Institute of Water

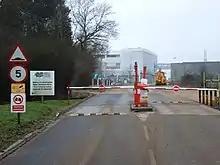
Hanningfield Waterworks at Hanningfield Reservoir in South Hanningfield, Essex, off the A130, in February 2006

It maintains a register of engineers in the British water industry, being affiliated to the Engineering Council to register Chartered Engineer (CEng) since 1998, Incorporated Engineer (IEng) and Engineering Technician (EngTech) since 1973. It is affiliated to the Society for the Environment since 2004. It is also affiliated with the Science Council to award Registered Science Technician (RSciTech), Registered Scientist (RSci), and Chartered Scientist (CSci).